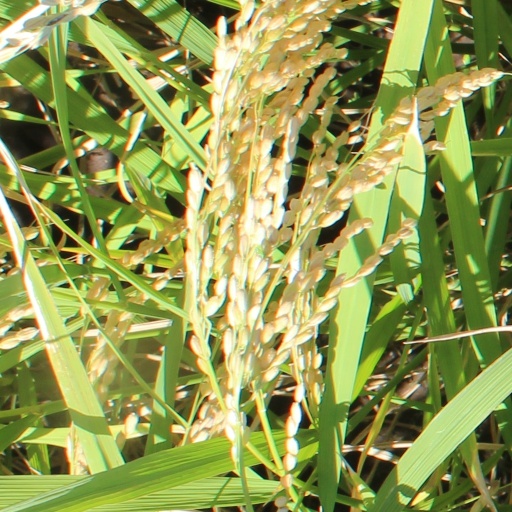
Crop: rice